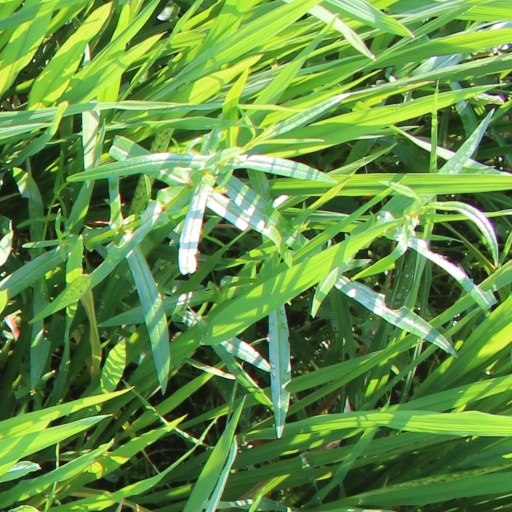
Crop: rice